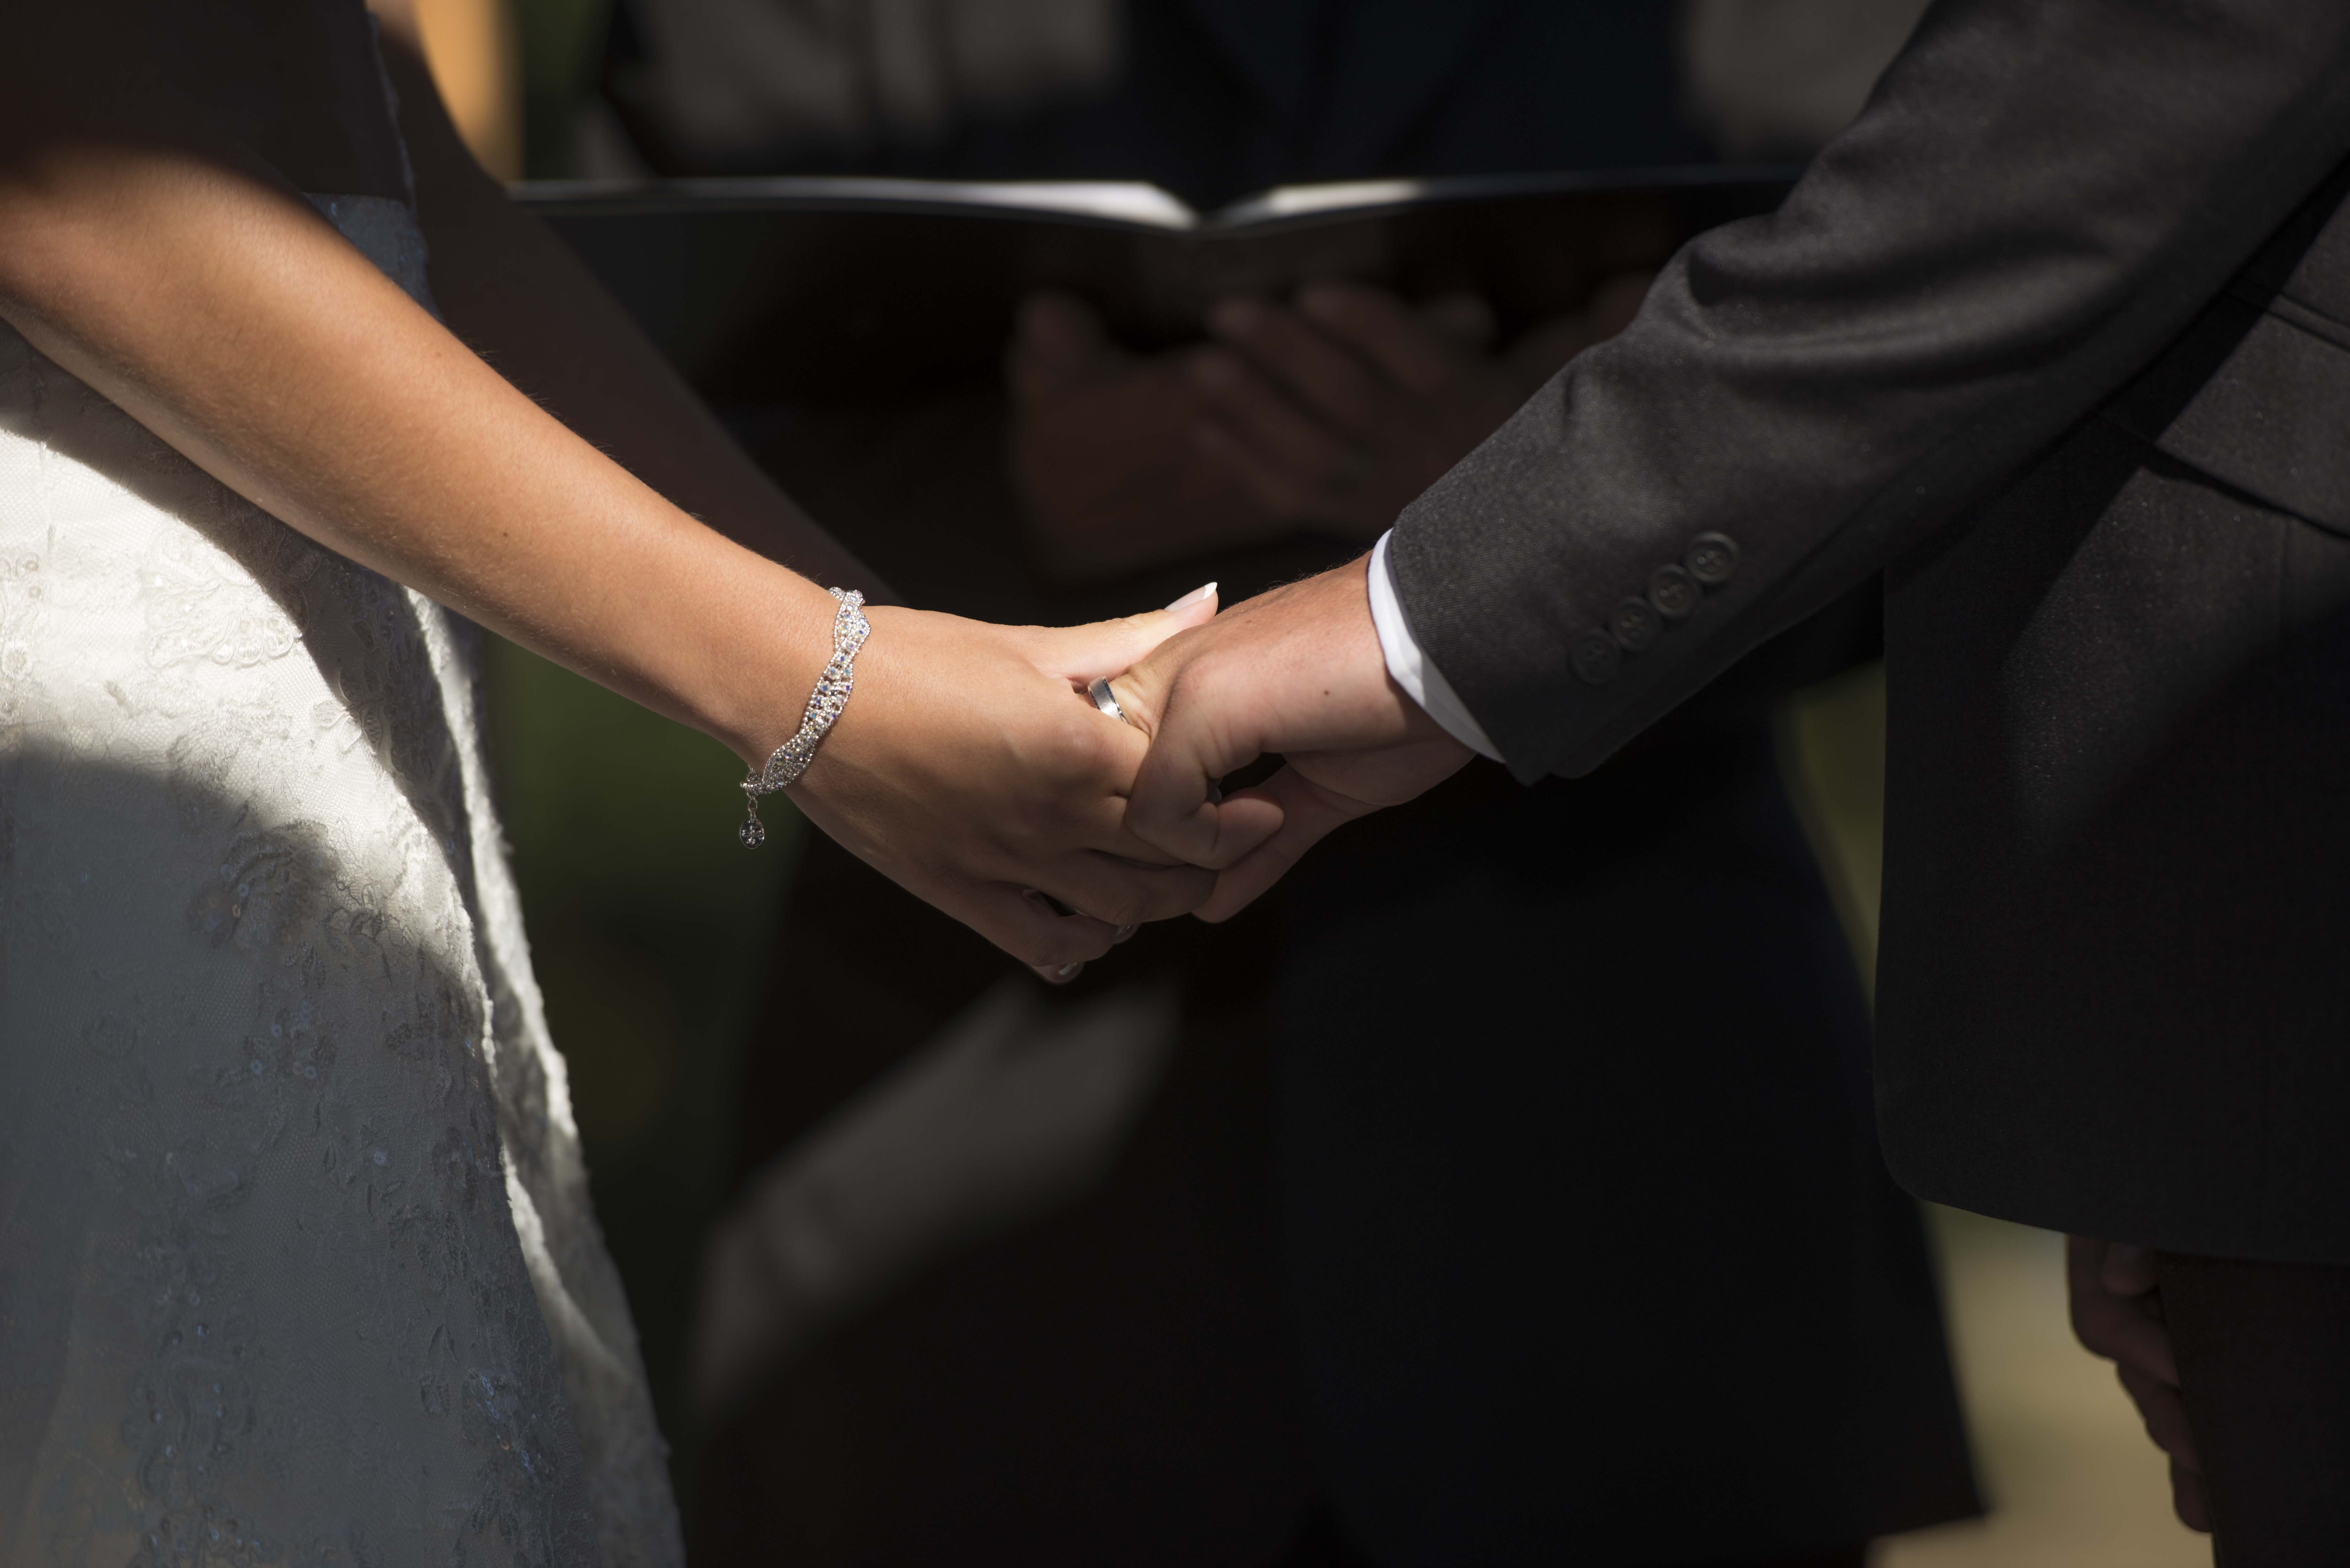
hand, man, people, male, leg, love, couple, black, together, arm, married, marriage, holding hands, human body, relationship, connect, unity, togetherness, interaction, sense